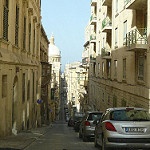
Scene: Outdoor